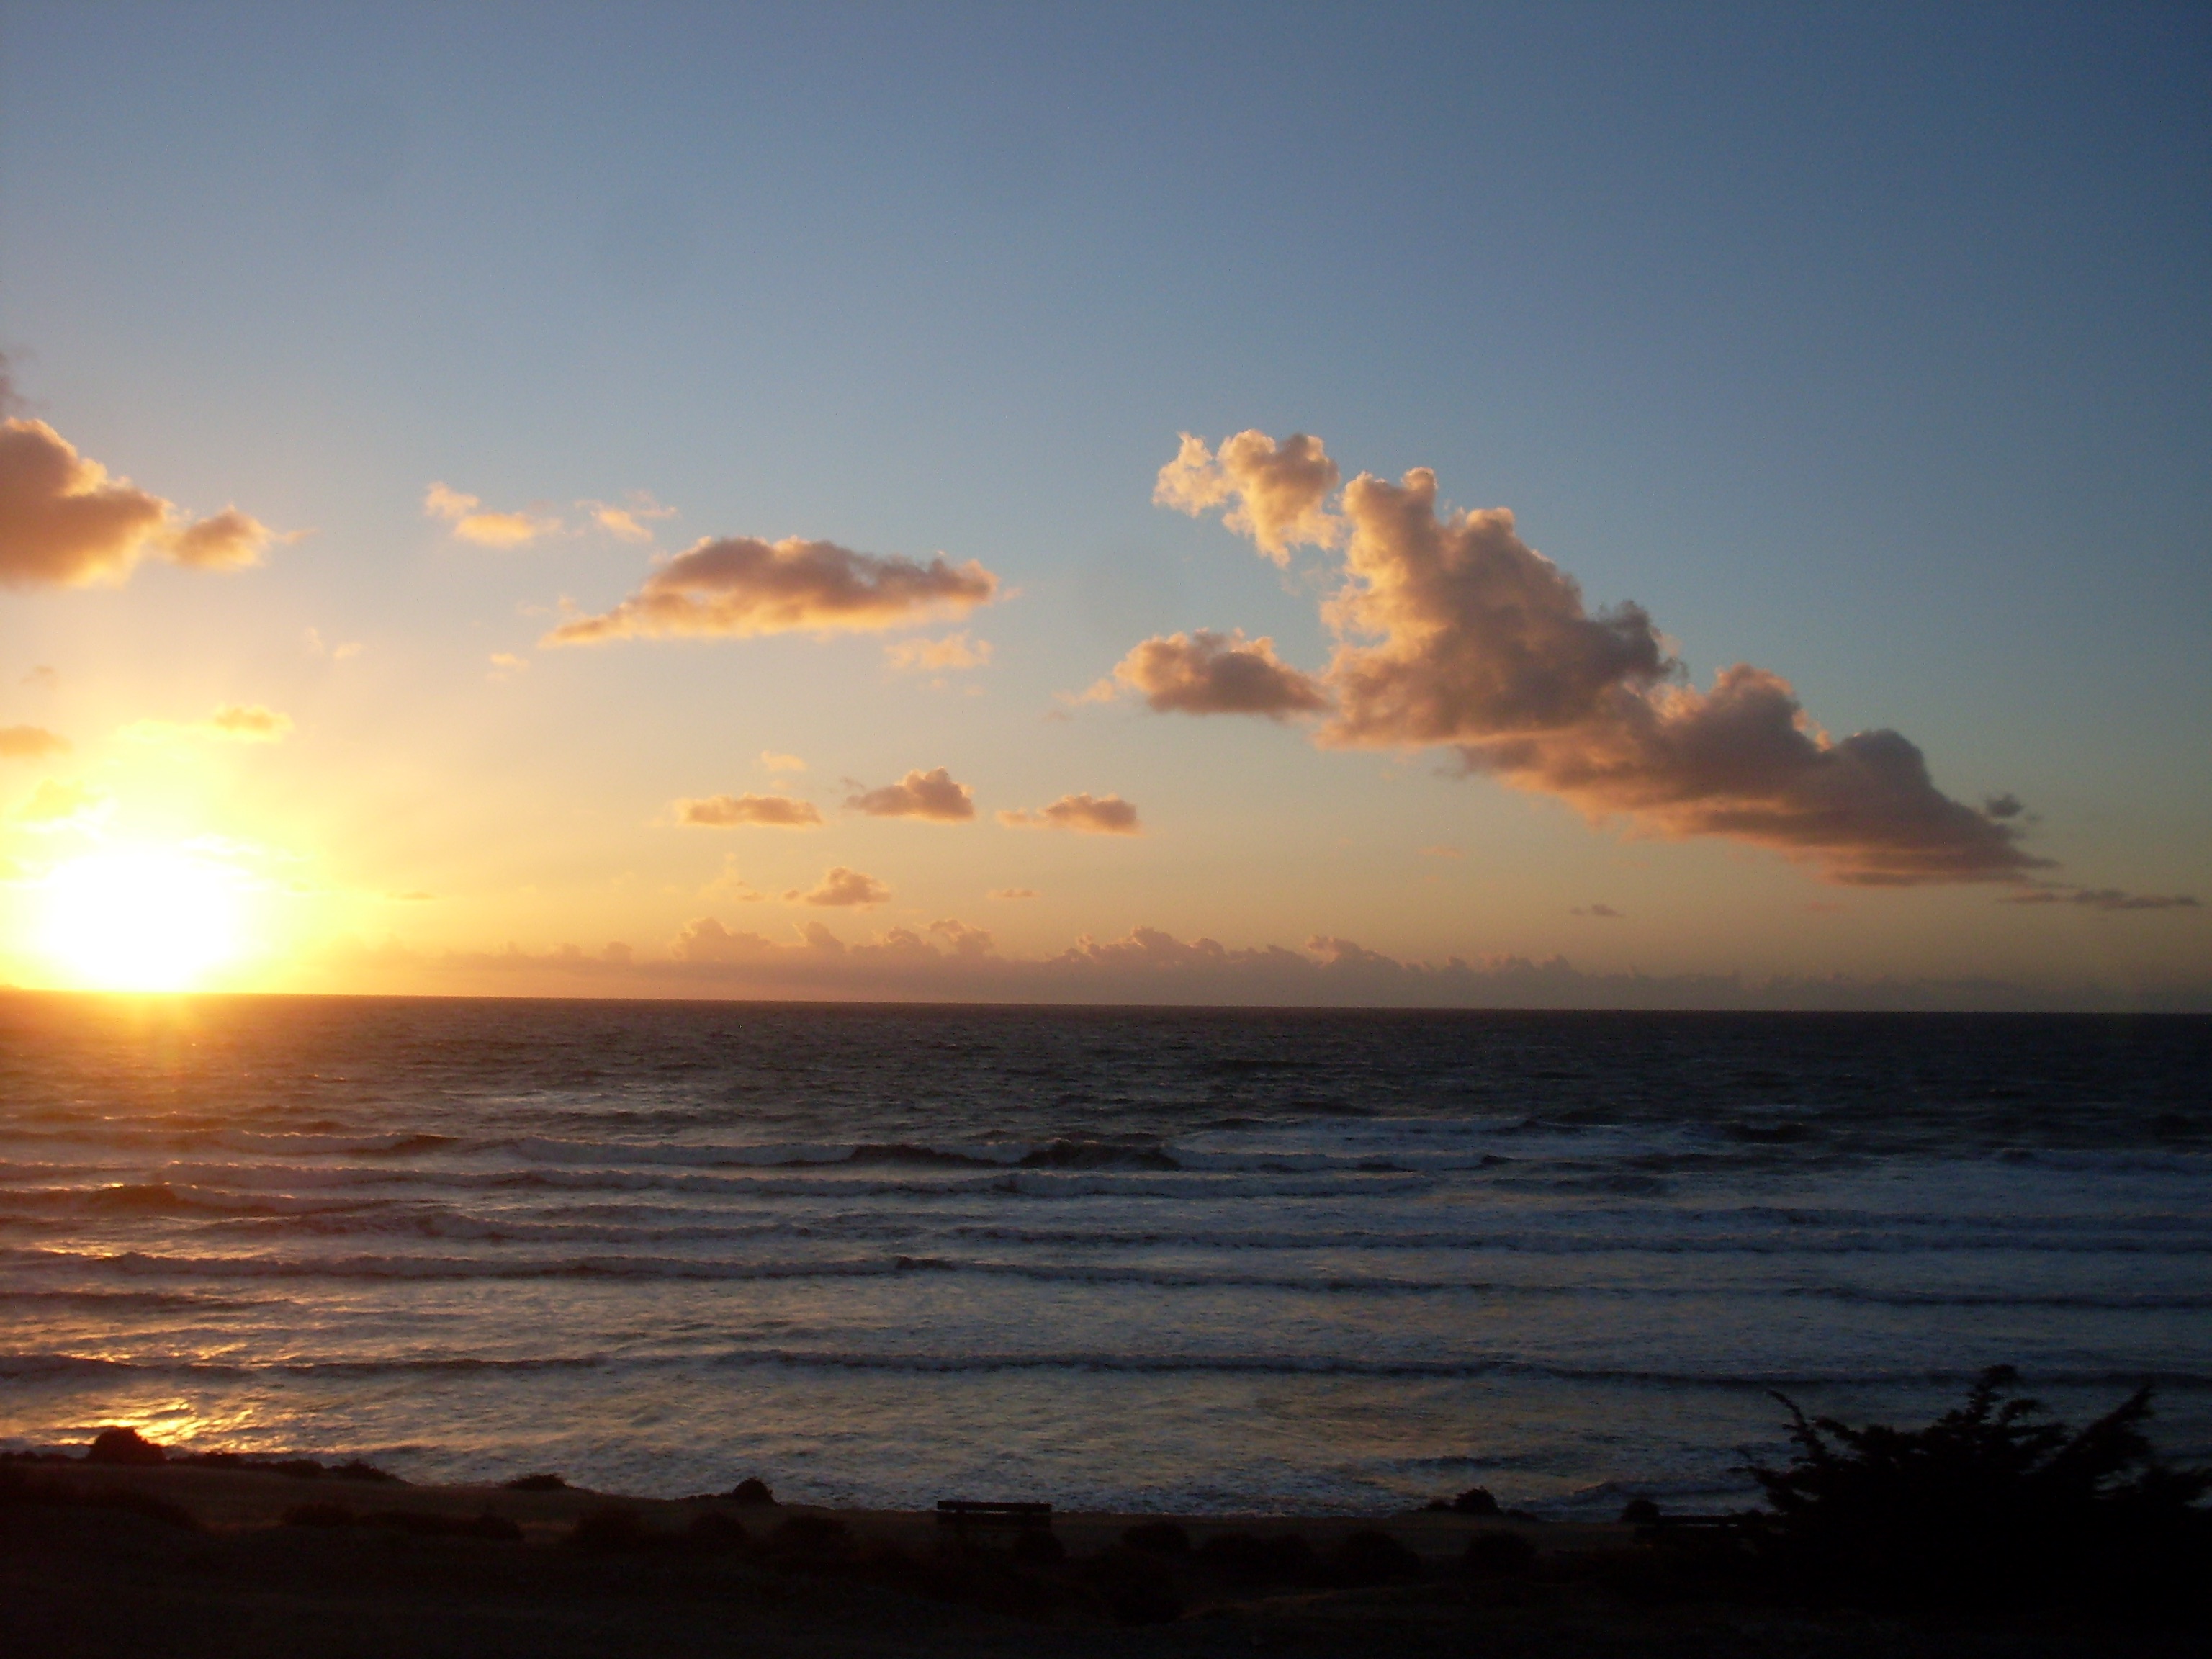
beach, sea, coast, ocean, horizon, cloud, sky, sun, sunrise, sunset, sunlight, morning, shore, wave, dawn, dusk, evening, bay, afterglow, wind wave